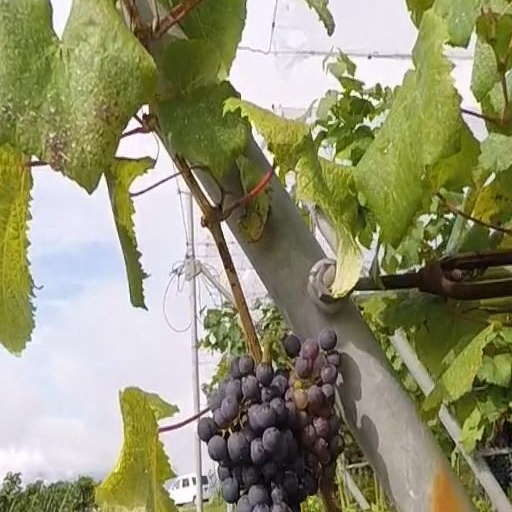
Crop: grape